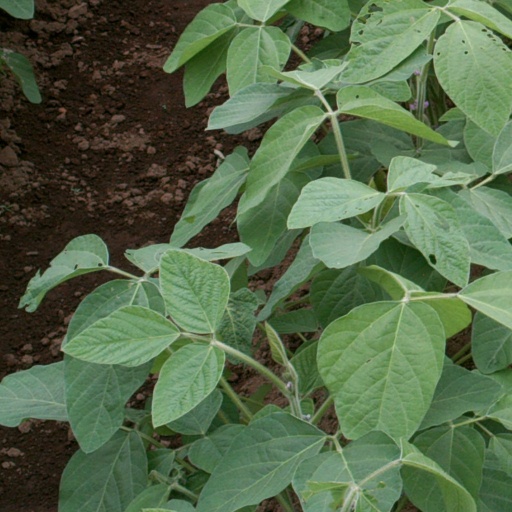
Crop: soybean